John Collum

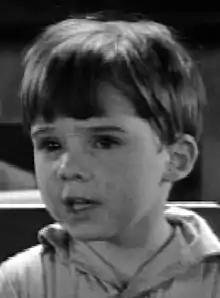
Collum in "Mush and Milk", 1933

John K. Collum (June 29, 1926 — August 28, 1962) was an American child actor. He appeared in many "Our Gang" films of the 1930s as the character Uh-Huh.